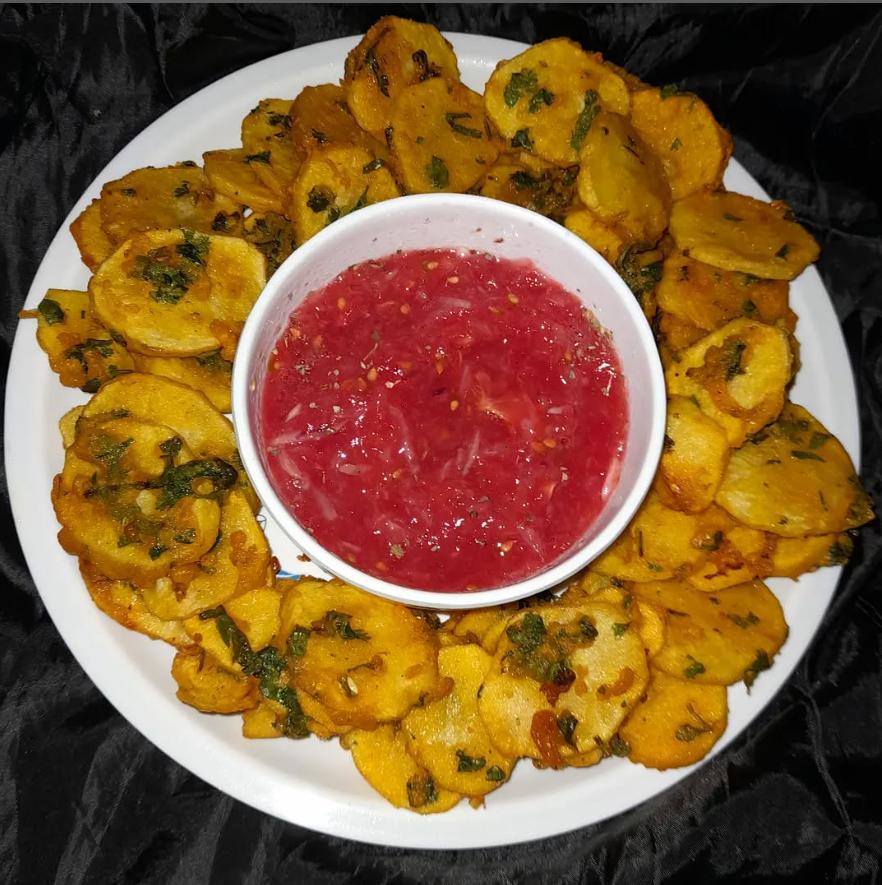
Vyakula vitamu vinavyoonekana kuwa bajia vimeekwa kwenye sahani nyeupe. Juu tunaona kuna mchuzi ambao ni rangi nyekuendu twaweza sema ni kwamba ni nyanya zilizokatwa na zikabondwa.